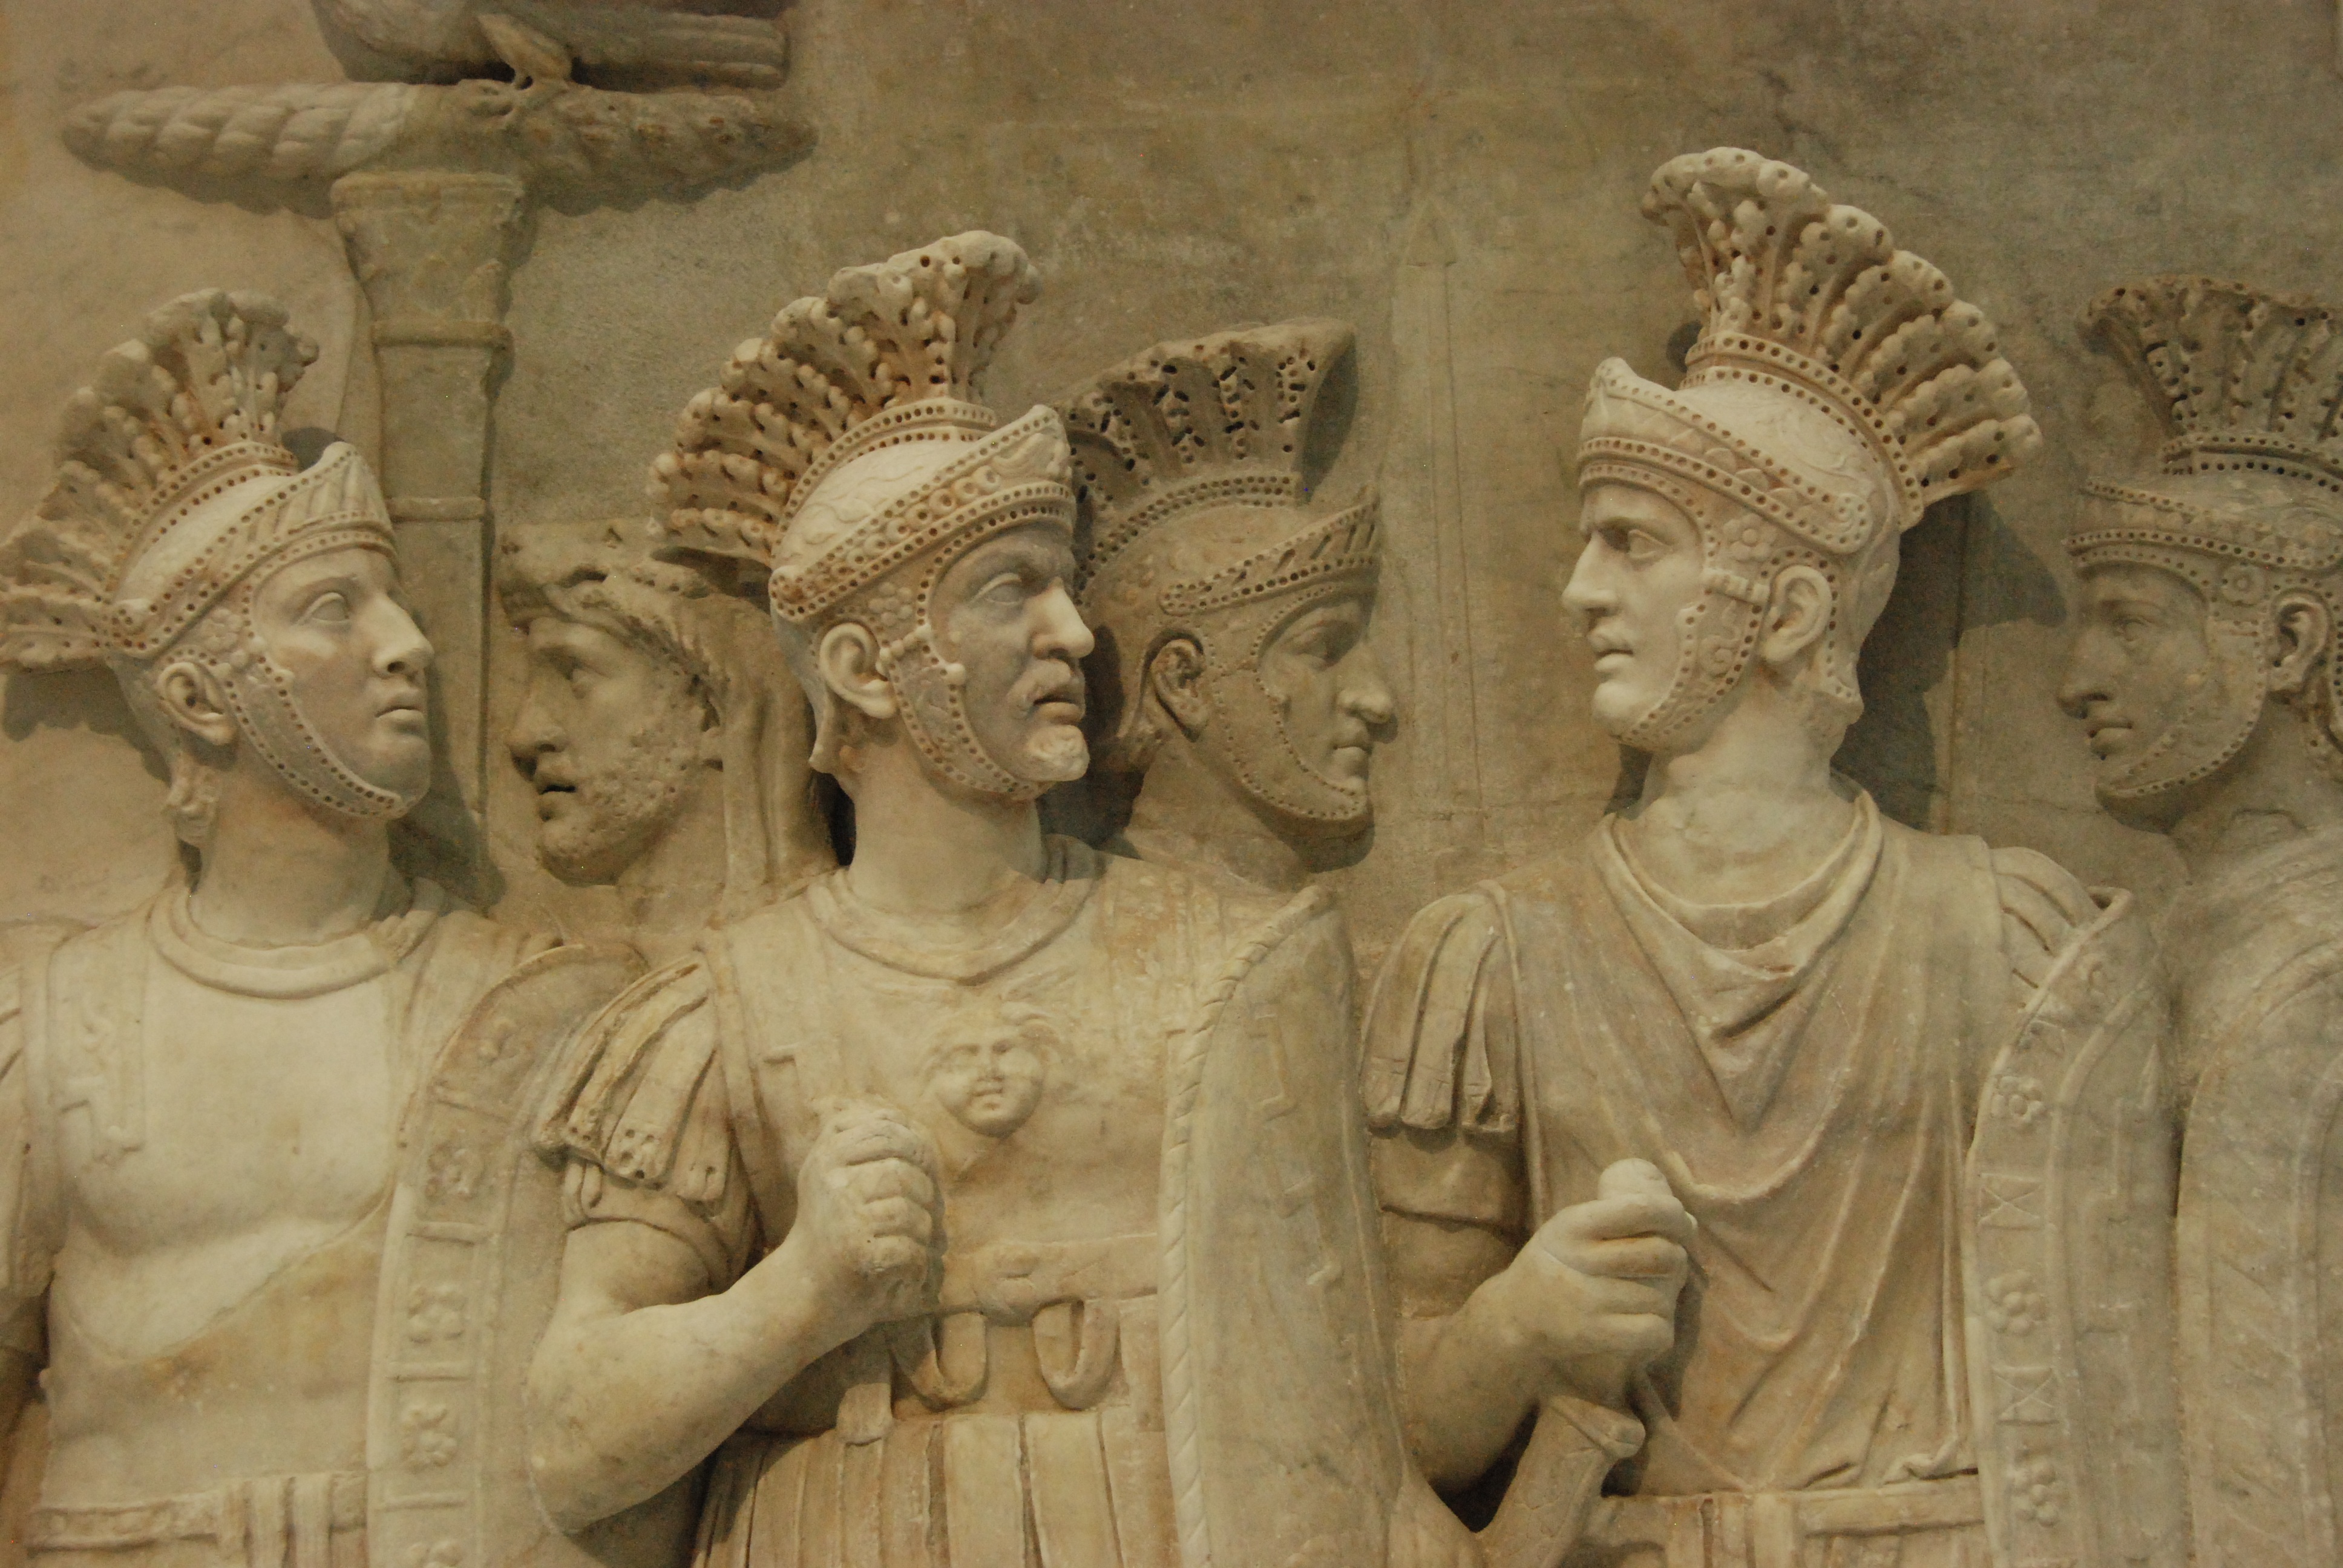
sand, monument, france, statue, louvre, museum, lens, sculpture, art, temple, roman, history, image, carving, relief, mythology, archaeological site, stone carving, ancient history, classical sculpture